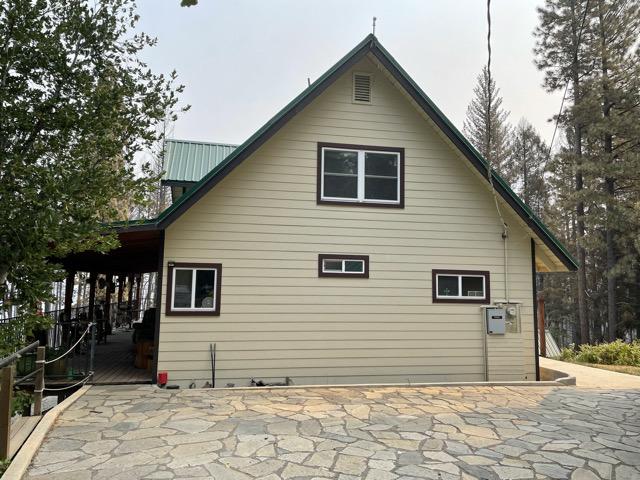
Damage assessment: no_damage